Lika Roman

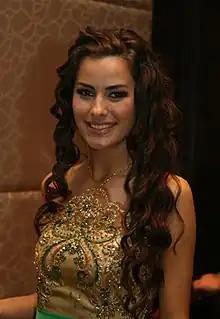
Lika Roman in 2007

Lika Roman (born May 12, 1985) is a Ukrainian model, charity worker and beauty pageant titleholder who won Miss Ukraine 2007 and represented Ukraine at Miss World 2007 in Sanya, China.